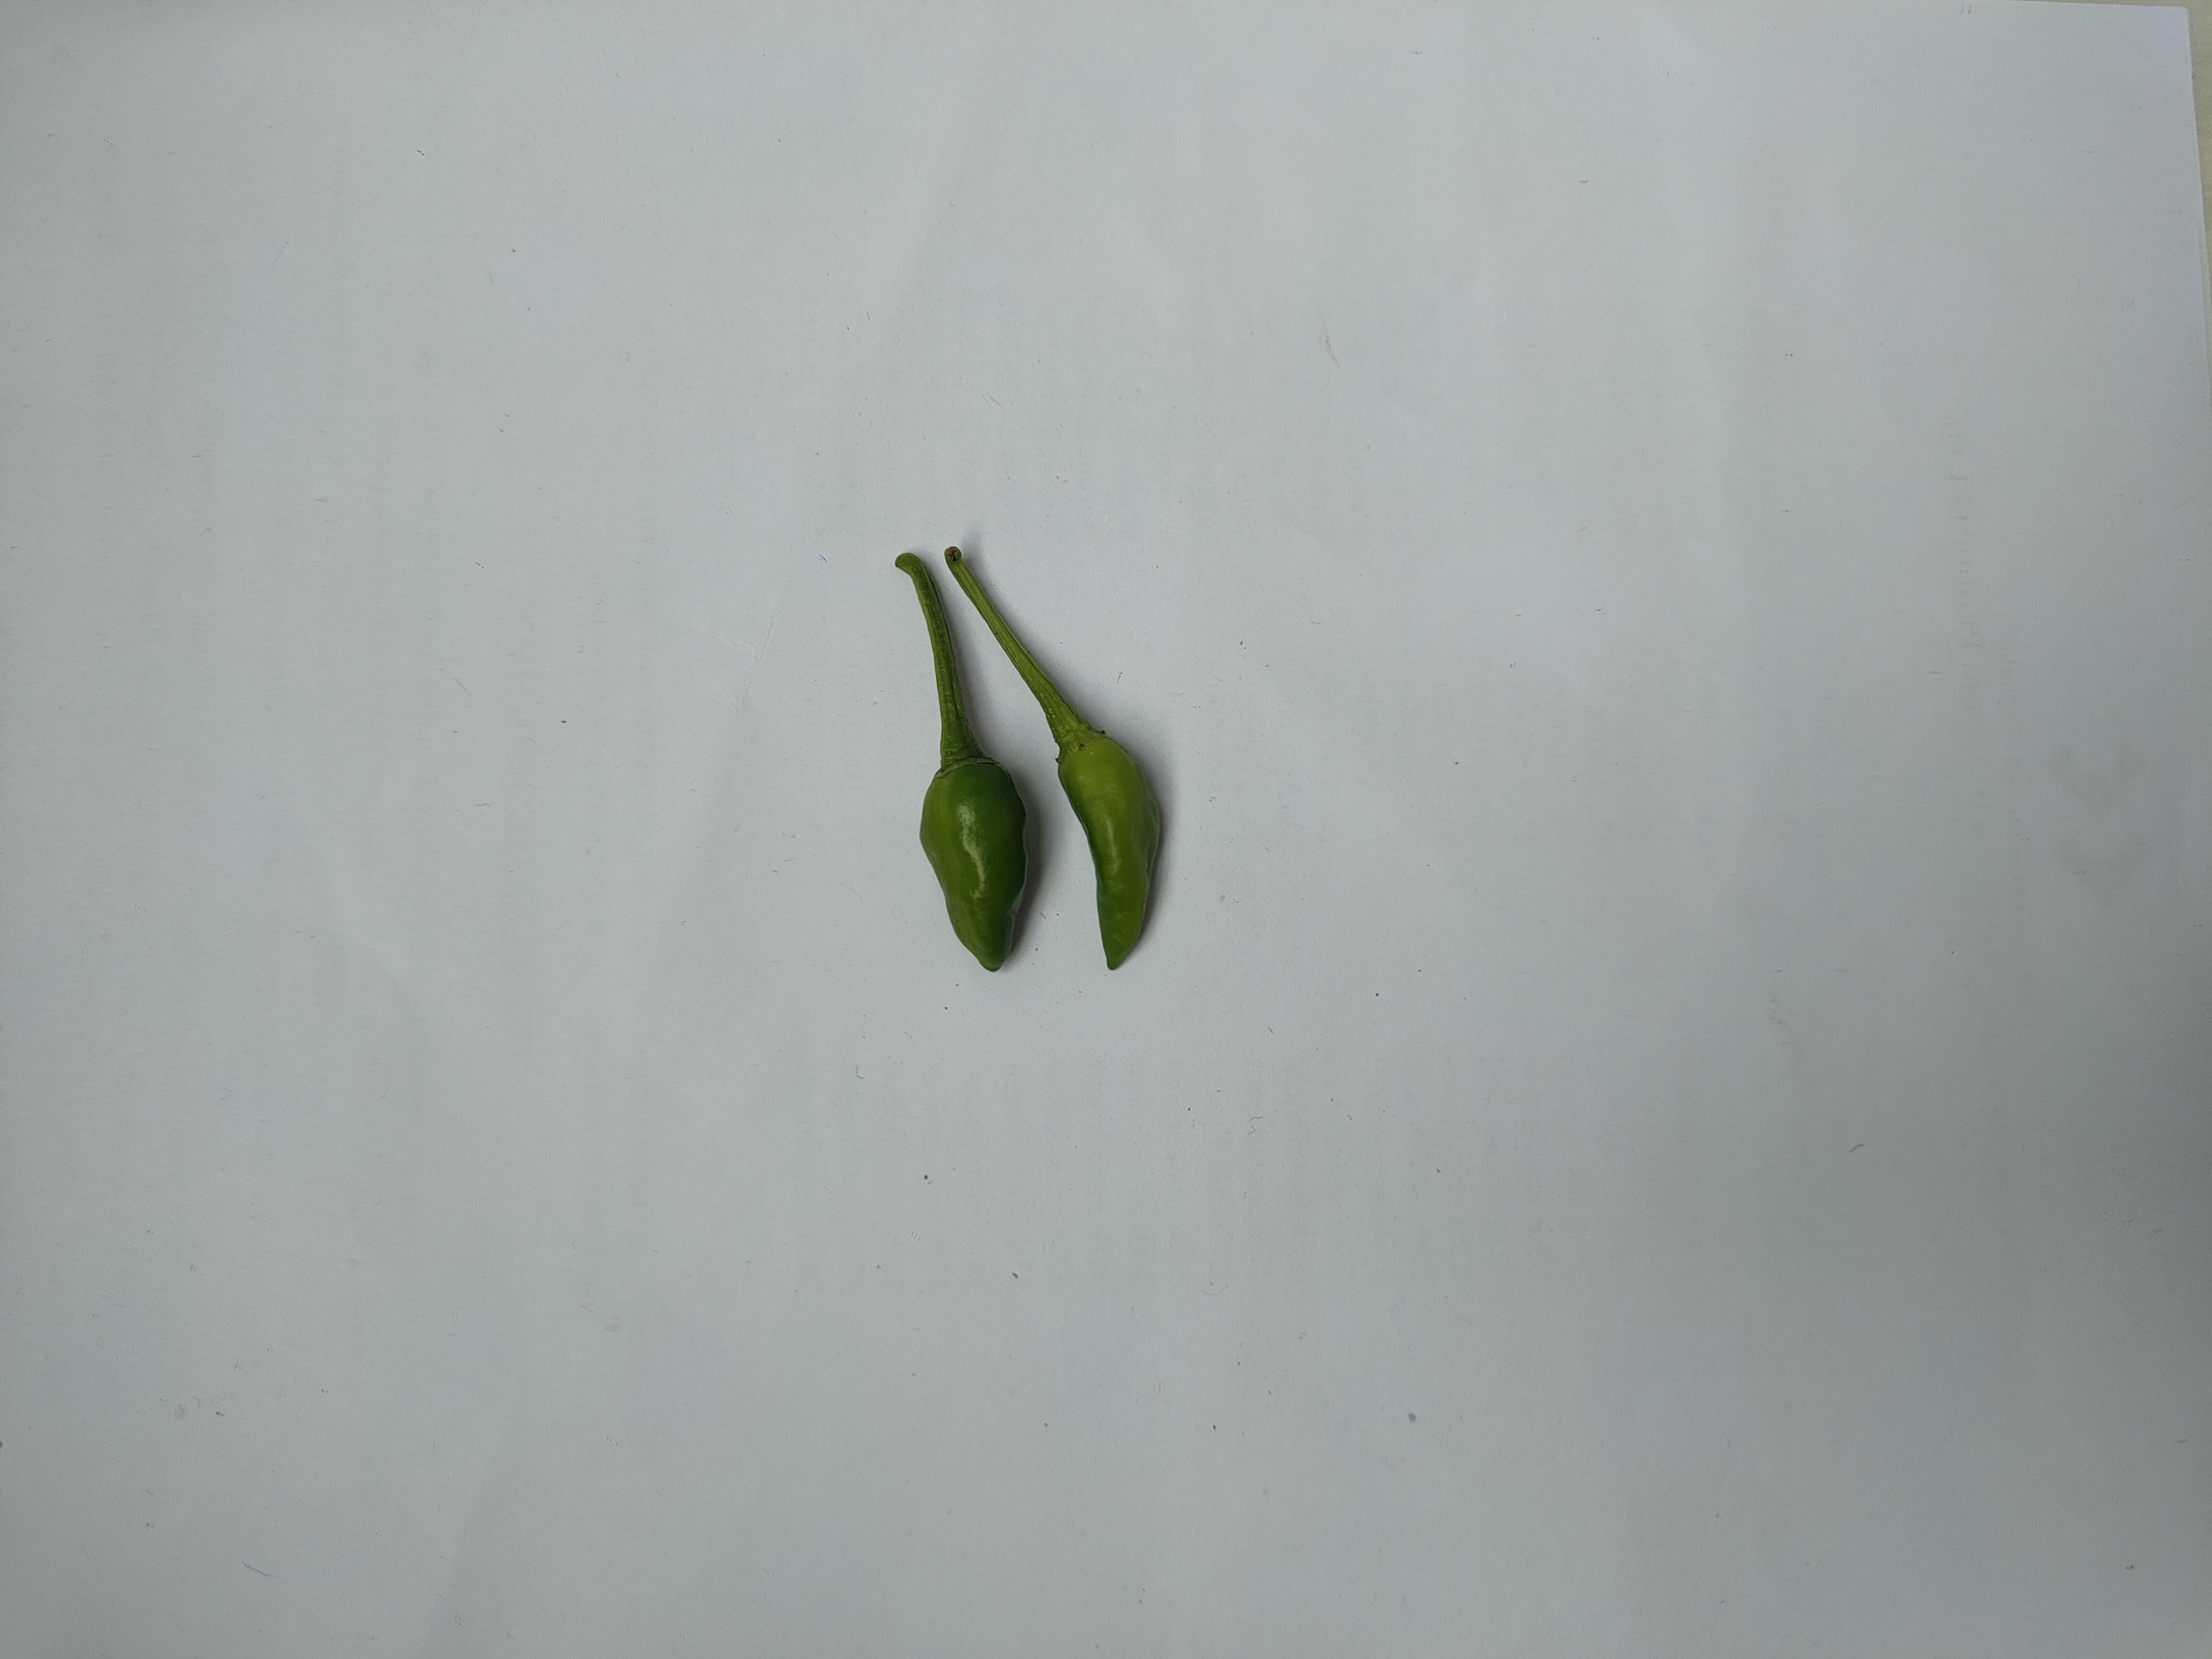
Label: Green Chili